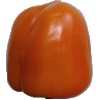
Label: orange_pepper